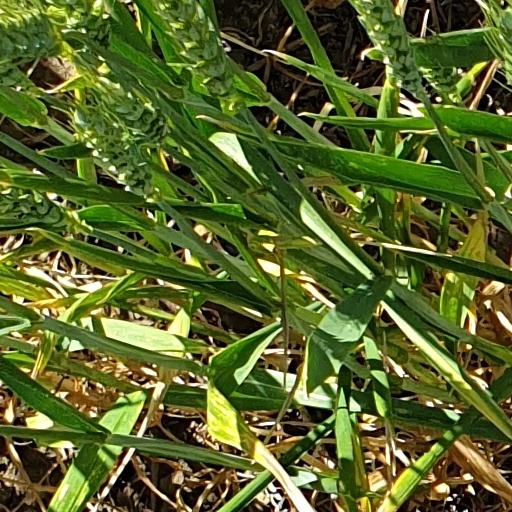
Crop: wheat